History of eugenics

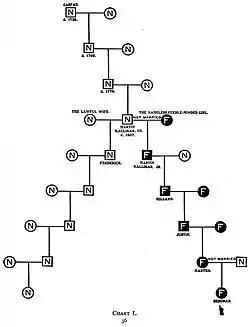
A pedigree chart from "The Kallikak Family" meant to show how one illicit tryst could lead to an entire generation of imbeciles.

Sir Francis Galton (1822–1911) systematized these ideas and practices according to new knowledge about the evolution of man and animals provided by the theory of his half-cousin Charles Darwin during the 1860s and 1870s. After reading Darwin's "Origin of Species", Galton built upon Darwin's ideas whereby the mechanisms of natural selection were potentially thwarted by human civilization. He reasoned that, since many human societies sought to protect the underprivileged and weak, those societies were at odds with the natural selection responsible for extinction of the weakest, and only by changing these social policies could society be saved from a "reversion towards mediocrity", a phrase he first coined in statistics and which later changed to the now-common "regression towards the mean". (Incidentally, Galton also coined the phrase "nature versus nurture".)